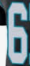
Number: 6